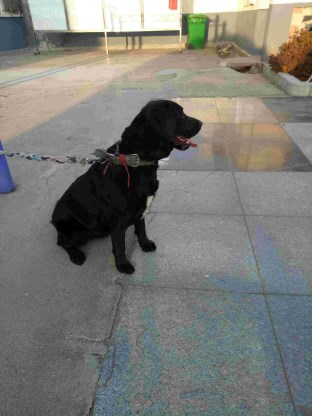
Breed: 3580-n000122-Labrador_retriever